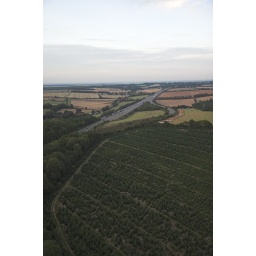
The M3 near popham. Beneath us is a field of xmas trees